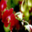
Label: orchid